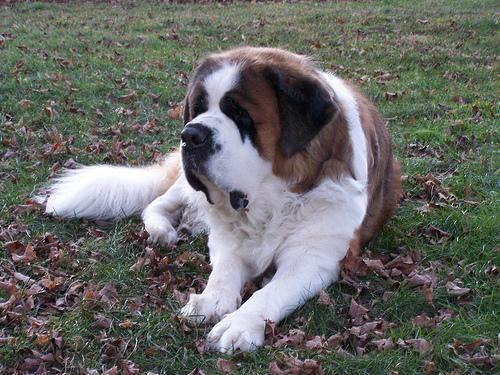
saint bernard